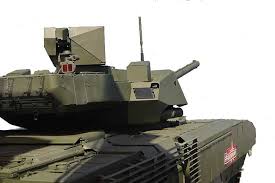
Label: T-14